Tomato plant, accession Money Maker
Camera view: horizontal (90 deg, fisheye); turntable rotation: 120 degrees
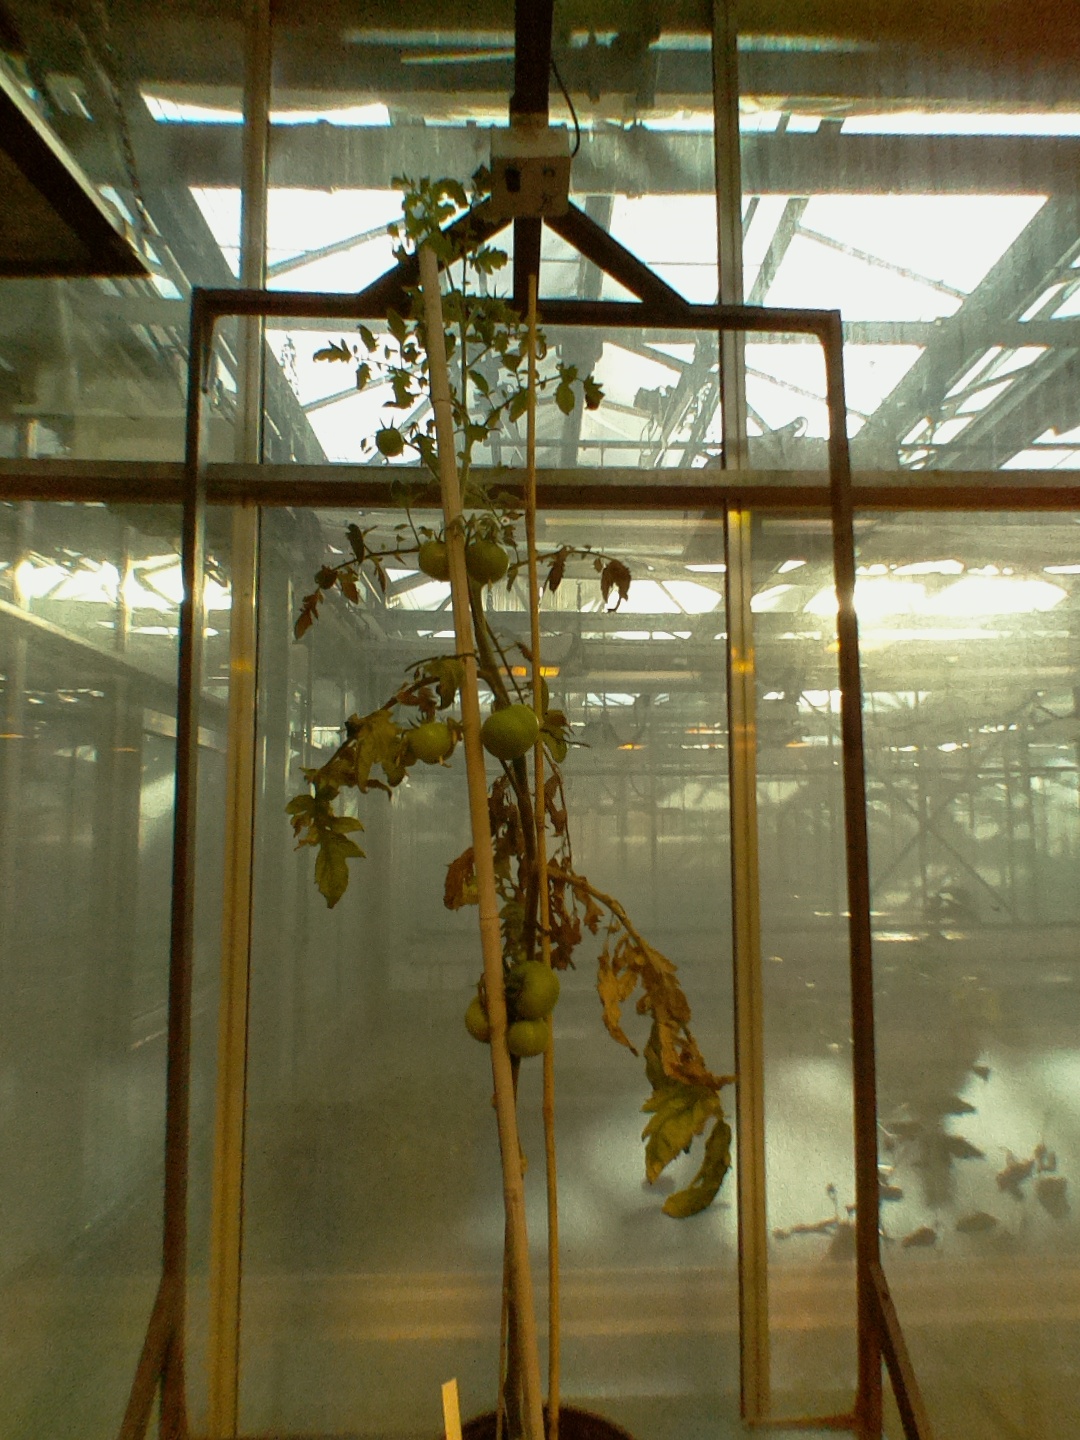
BBCH growth stage 76: 60%-70% of final fruit size